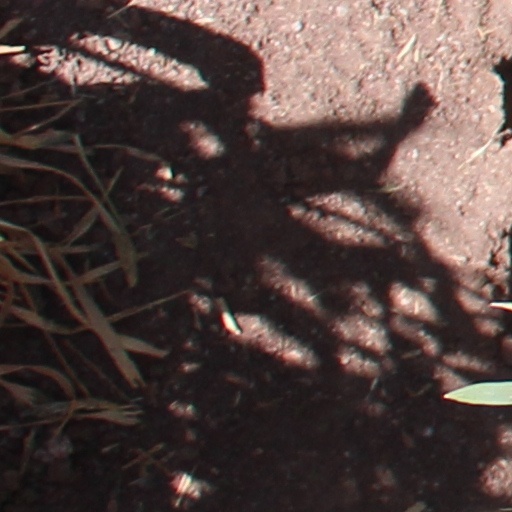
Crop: wheat